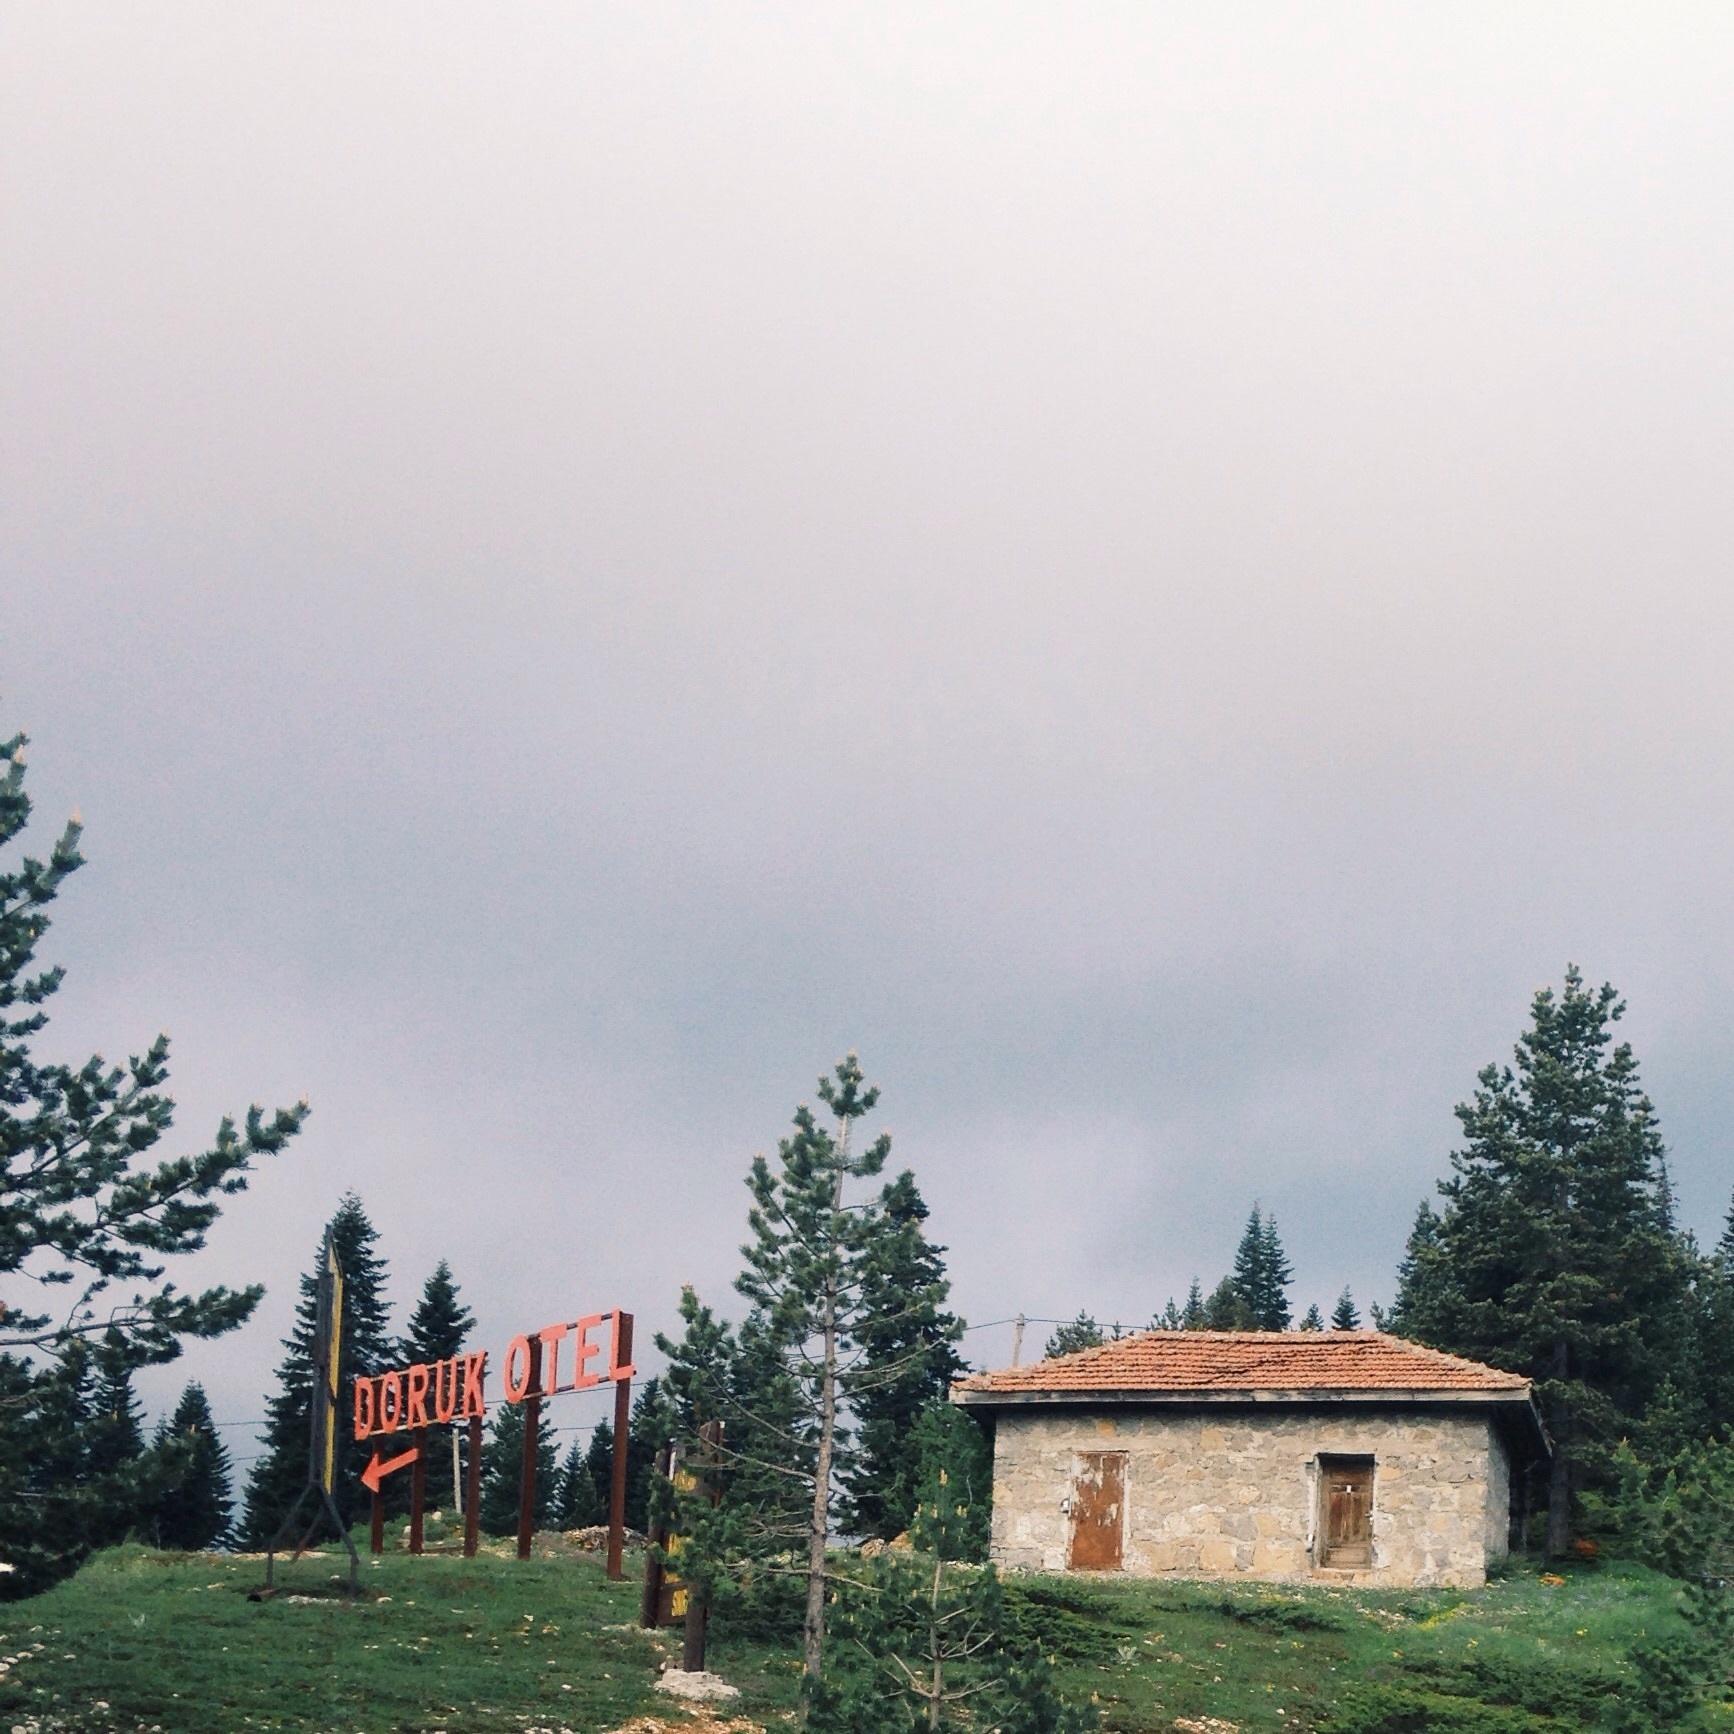
tree, mountain, hill, rural area